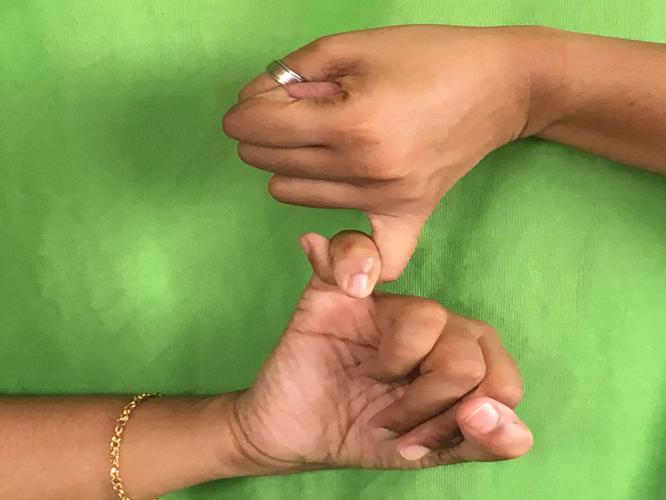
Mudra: Kilaka
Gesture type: double_hand